Siemens Avenio

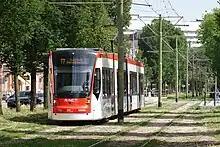
Avenio on Route 17 in The Hague

HTM Personenvervoer of The Hague in the Netherlands, the operator of the city's tram network, announced in November 2011 the purchase of 40 Avenio trams. They will be long at a width of with a seating capacity of 70 and a standing capacity of 168. The contract is worth 100 million euro including driver training and spare parts. They are being built in Wien Simmering, with the bogies in Graz. In March 2014 it was announced a further 20 trams were being ordered. The first (5003) entered service on 2 November 2015 on Route 2. Power and braking is controlled by pedals.